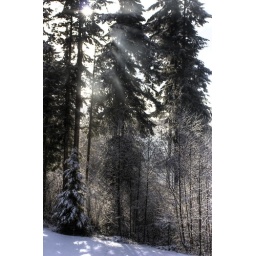
Some shots from around my house with all the snow. Animals and cars included. Some shots from around my house with all the snow. Animals and cars included.